Lockheed Martin F-22 Raptor

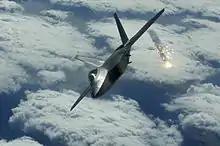
An F-22 releases a flare during a training flight

The F-22's high cruise speed and operating altitude over prior fighters improve the effectiveness of its sensors and weapon systems, and increase survivability against ground defenses such as surface-to-air missiles. Its ability to supercruise, or sustain supersonic flight without using afterburners, allows it to intercept targets that afterburner-dependent aircraft would lack the fuel to reach. The use of internal weapons bays permits the aircraft to maintain comparatively higher performance over most other combat-configured fighters due to a lack of parasitic drag from external stores. The F-22's thrust and aerodynamics enable regular combat speeds of Mach 1.5 at , thus providing 50% greater employment range for air-to-air missiles and twice the effective range for JDAMs than with prior platforms. Its structure contains a significant amount of high-strength materials to withstand stress and heat of sustained supersonic flight. Respectively, titanium alloys and bismaleimide/epoxy composites comprise 42% and 24% of the structural weight; the materials and multiple load path structural design also enable good ballistic survivability.